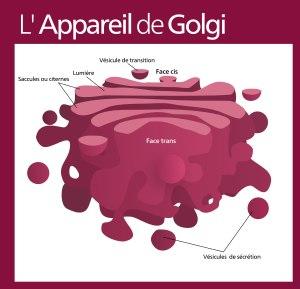
L'appareil de Golgi est un organite des cellules eucaryotes.